Kushim (Uruk period)

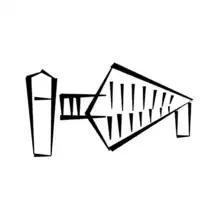
An illustration of the proto-cuneiform "Kushim" as seen on some ancient Sumerian clay tablets.

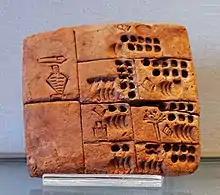
A Sumerian clay tablet potentially signed by Kushim in the upper left corner. Not the more well known "Kushim Tablet"

Kushim (Sumerian:) is supposedly the earliest known recorded name of a person in writing. The name "Kushim" is found on several Uruk period (c. 3400–3000 BC) clay tablets used to record transactions of barley. It is uncertain if the name refers to an individual, a generic title of an officeholder, or an institution.